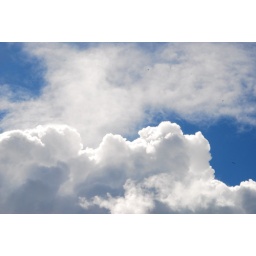
clouds in the morning sky this morning